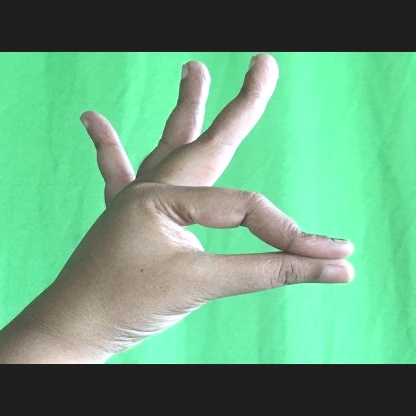
Mudra: Hamsasyam